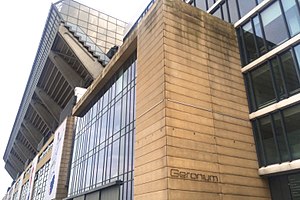
Restaurant Geranium
Geranium på 8. sal i Parkens H-tårn.
Geranium er en dansk gourmetrestaurant, der ligger i Parken i København. Køkkenchefen er kokken Rasmus Kofoed, der blandt andet har vundet Bocuse d'Or i 2011. Den er landets eneste restaurant, som Michelinguiden har givet tre stjerner.